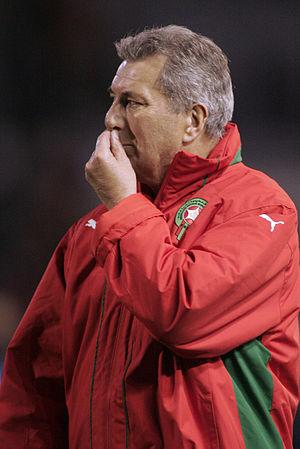
L'Espérance sportive de Tunis, abrégé en EST, est un club de football tunisien basé à Tunis et fondé en 1919 dans le quartier de Bab Souika. Il évolue dans le championnat de Tunisie.
Le Paris Football Club, abrégé en Paris FC ou PFC, est un club de football français basé à Orly.
Didier Deschamps, né le 15 octobre 1968 à Bayonne, est un footballeur international et entraîneur français.
Roger Lemerre, né le 18 juin 1941 à Bricquebec est un footballeur international et entraîneur français.